Three Border Mountain

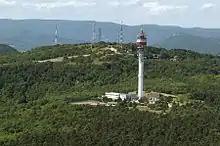
Aerial photography

Three Border Mountain is the name of a mountain in the city of Budapest, Hungary. Its name comes from the fact that the borders of three cities (Buda, Óbuda, Pesthidegkút) met at this point in the 19th century. Today, these cities have merged into Budapest, but the mountain's name has remained unchanged. The border between the 2nd district and 3rd district still bisects the mountain.